AKB48

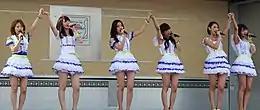
AKB48 in Tokyo in 2013

AKB48 recorded "Sugar Rush" for the 2012 Disney animated film, "Wreck-It Ralph", and the group set a Guinness World Record for the most pop singers in a video game (its dating simulation game, "AKB1/149 Ren'ai Sōsenkyo"). It won a second consecutive Japan Record Award, for "Manatsu no Sounds Good!". The group was the number one artist by total sales revenue in Japan in 2012, with ¥19.098 billion. The "AKB0048" anime series was renewed for a second season, "AKB0048 Next Stage", and aired from January 5 to March 30, 2013. In January 2013 AKB48 played its Request Hour Set List Best 100 concert at Tokyo Dome City Hall, announcing future shows at Nippon Budokan and Nissan Stadium (the first show by a female artist at the latter). On February 1, the film "Documentary of AKB48: No Flower Without Rain: Shōjo Tachi wa Namida no Ato ni Nani o Miru?". opened in tenth place at the box office, and grossed $2.2 million by February 17. During a meet-and-greet event for the film, first-generation member Tomomi Itano announced that she was leaving the group. On April 28, after a Nippon Budokan concert, AKB48's general manager announced another reorganization of the teams (including the girls who were also members of its sister groups). Nito Moeno and Tomomi Kasai also made their final appearances with the group.